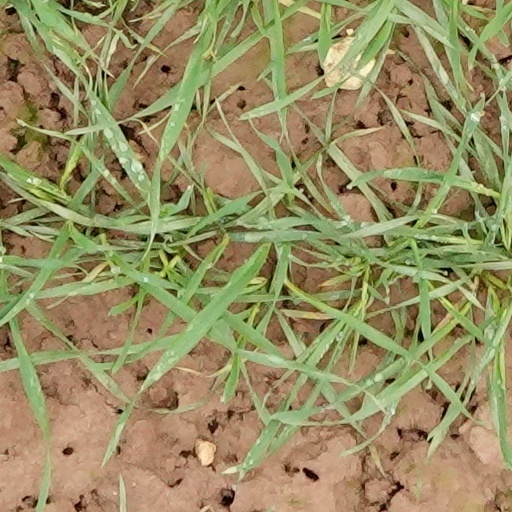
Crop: wheat